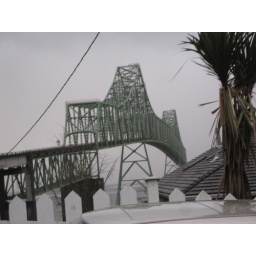
higher up road by the bridge